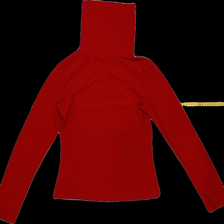
View: back
Type: Shirt
Category: Ladies
Brand: Not Applicable
Colors: Red
Material: 100%polyester
Size: S
Trend: No trend
Stains: Yes
Price range: <50
Recommended usage: Export